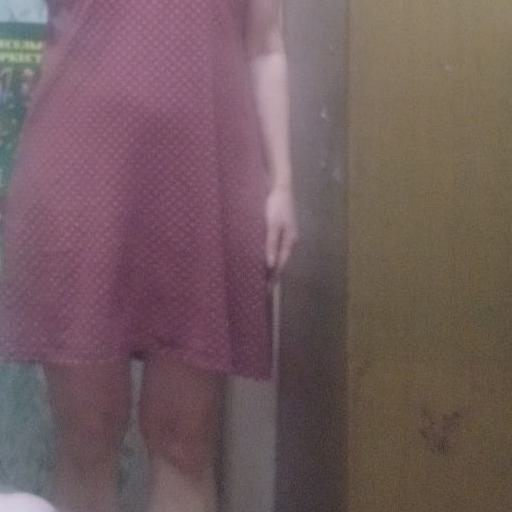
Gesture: no_gesture